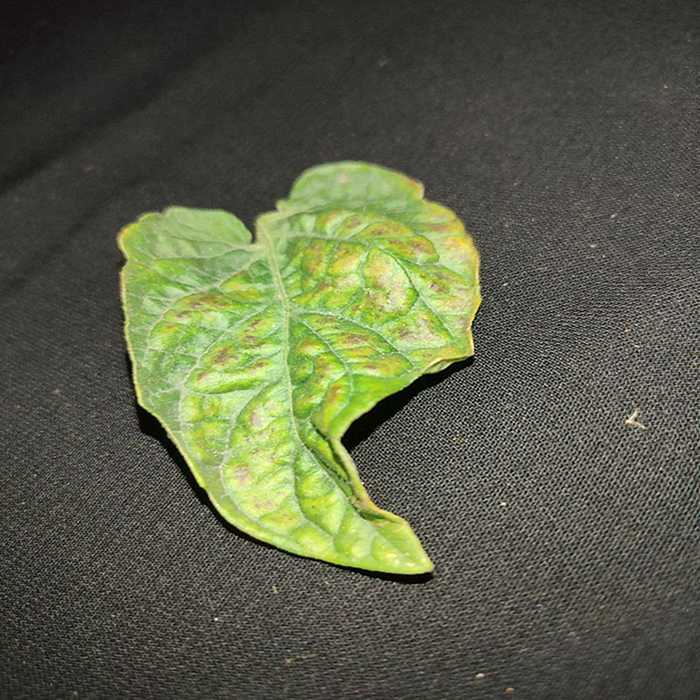
Plant: Tomato
Label: Tomato spotted wilt